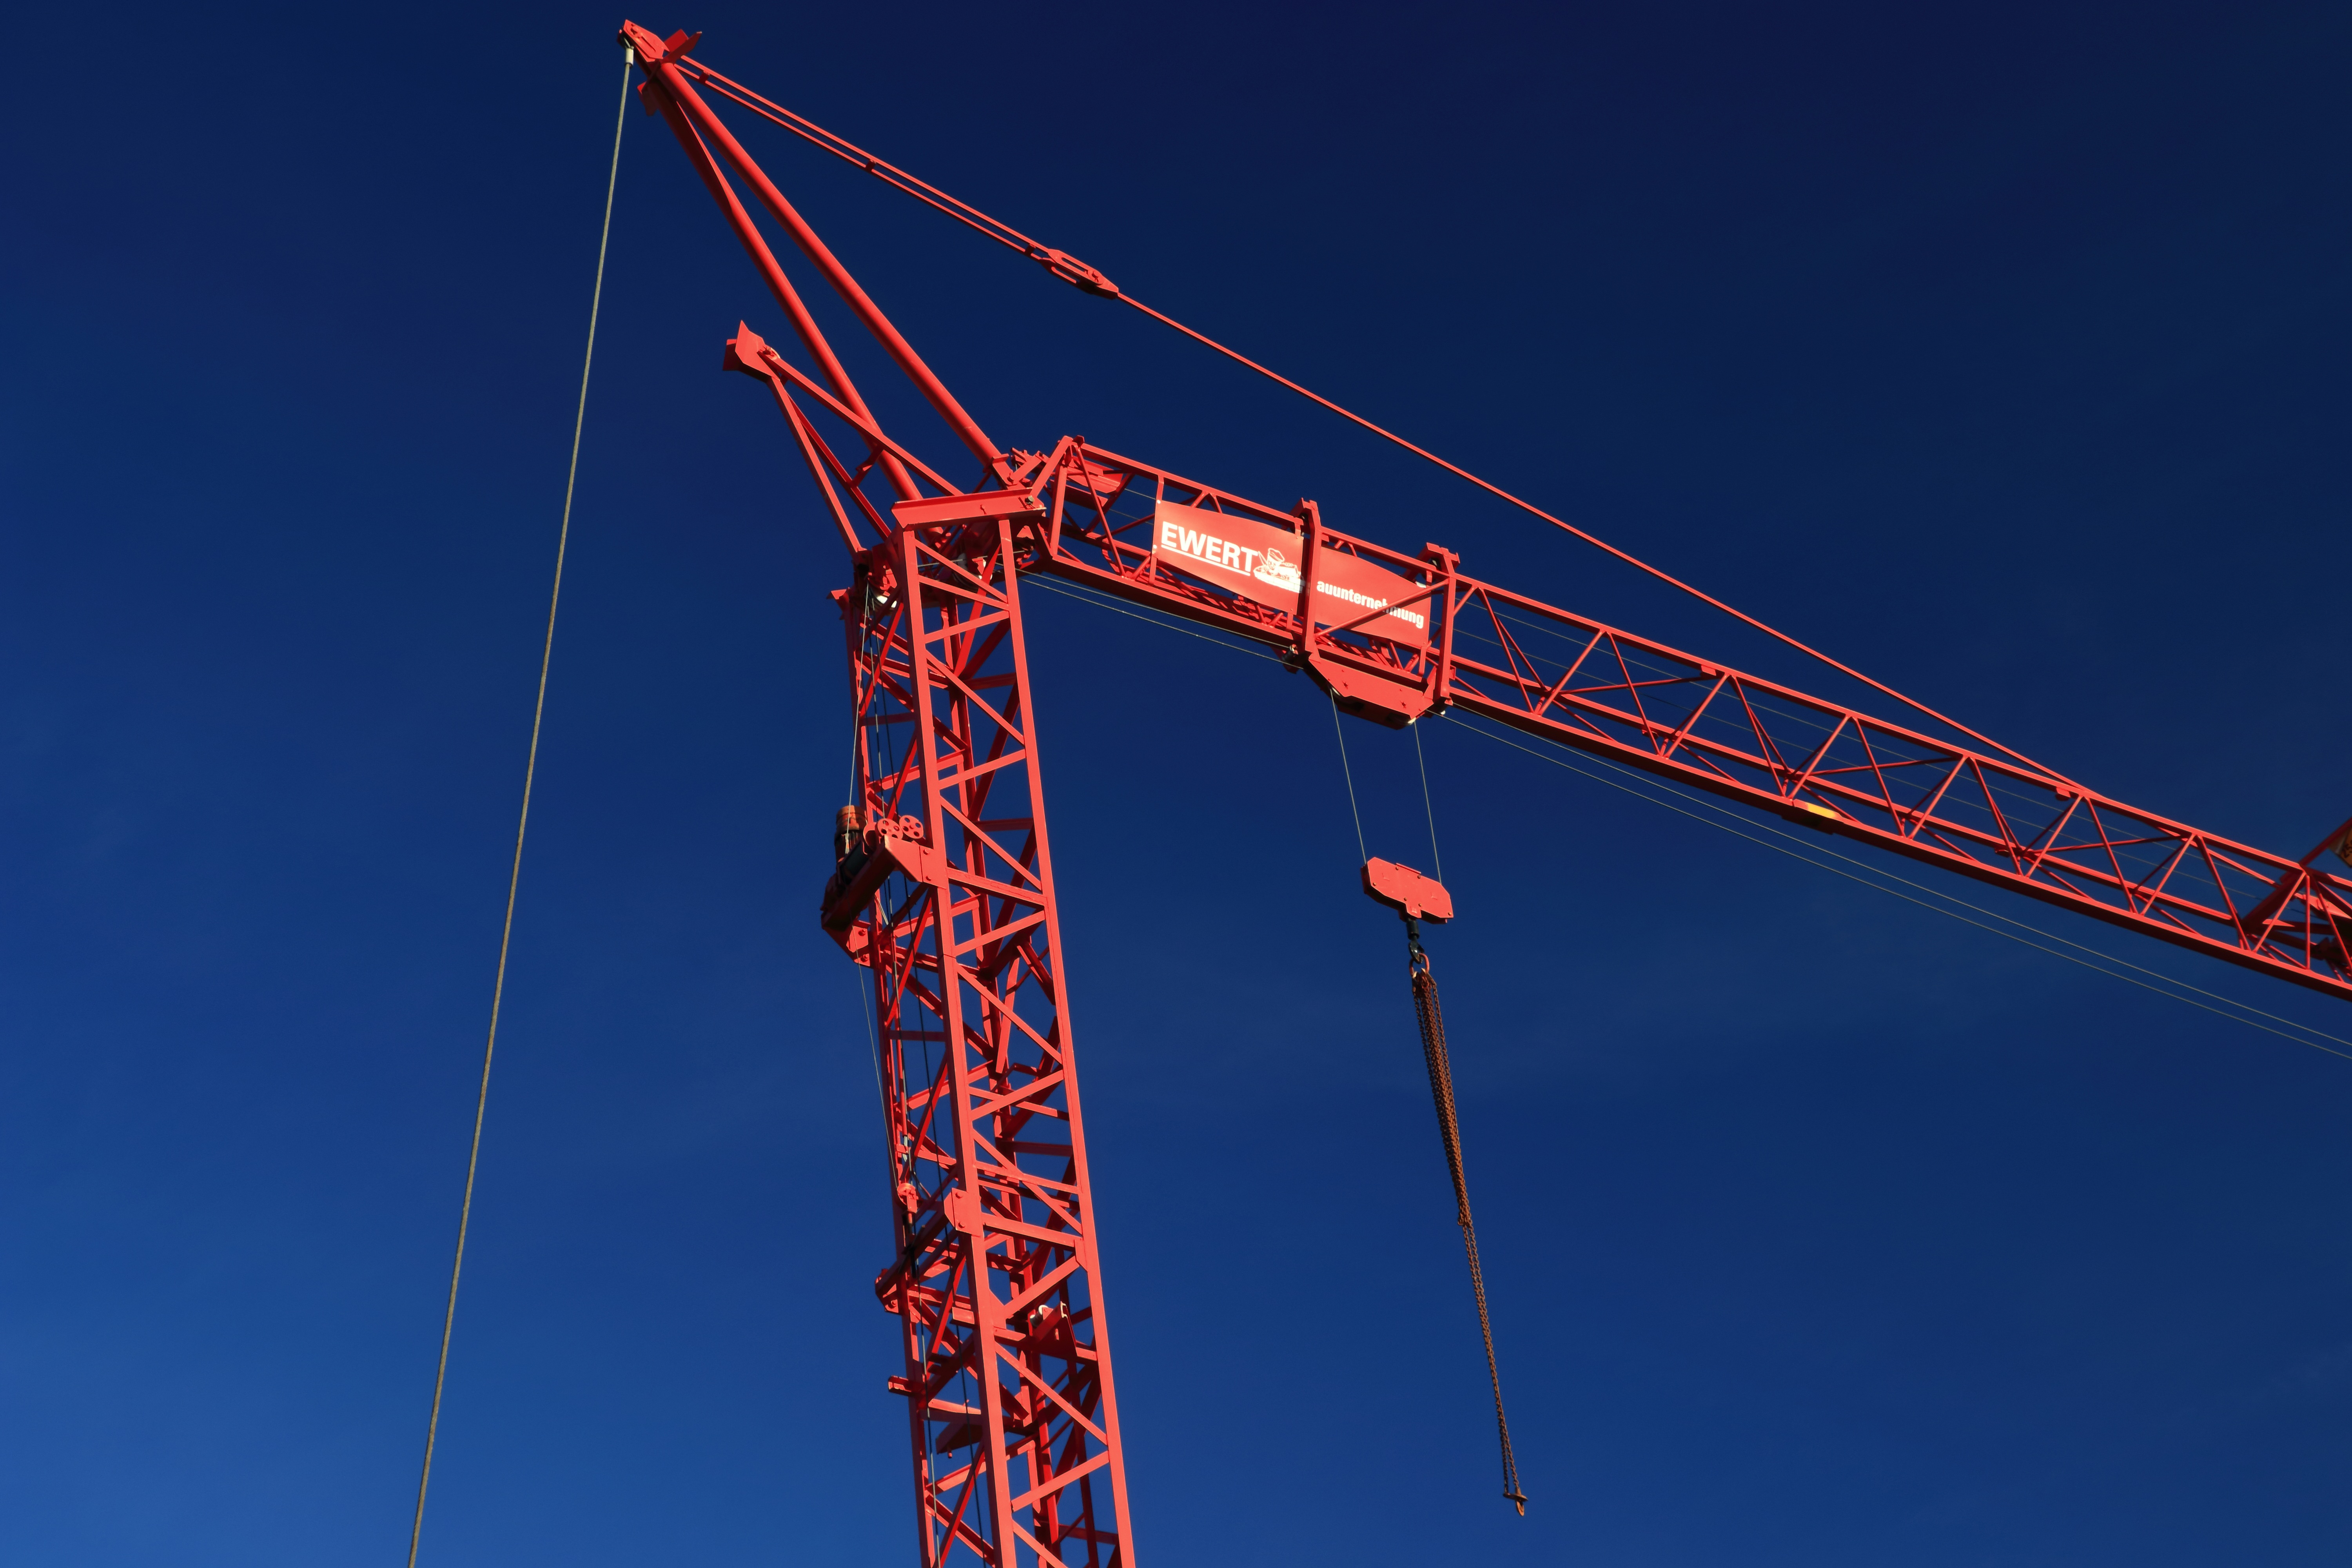
sky, technology, line, red, vehicle, tower, mast, blue, electricity, build, crane, site, boom, baukran, construction work, load crane, crane boom, construction equipment, overhead power line